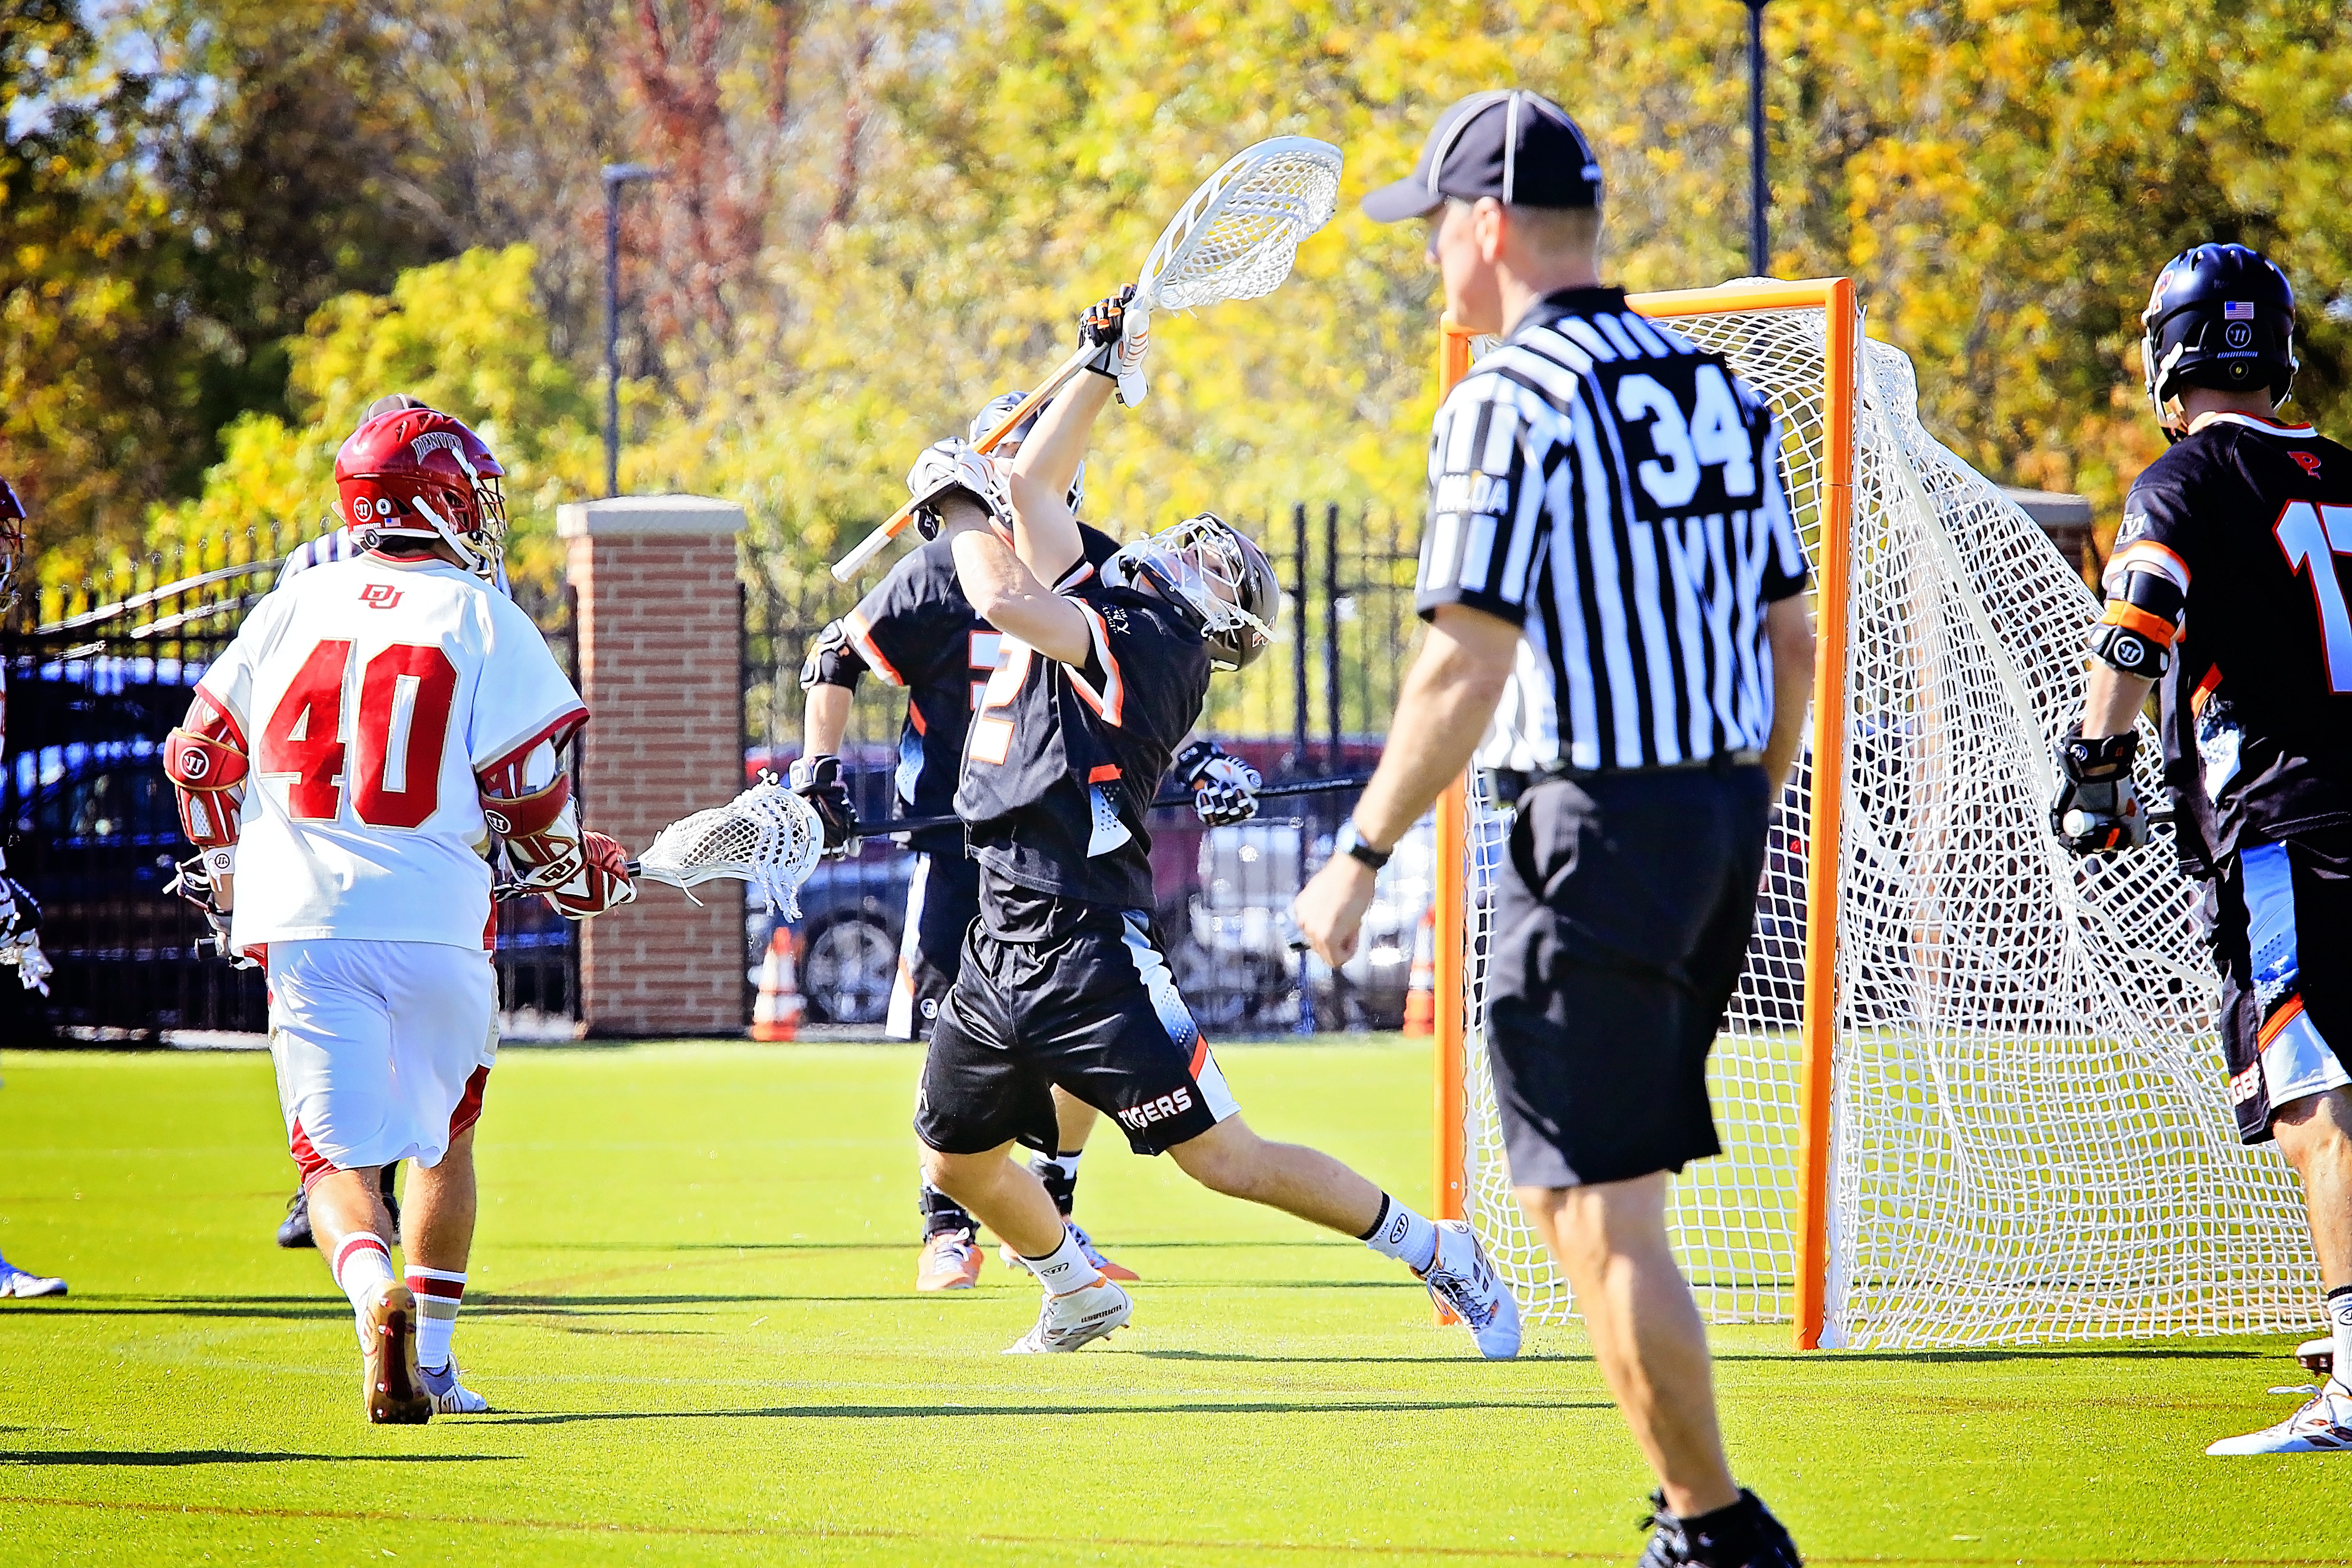
game, sports, college, ball game, lacrosse, team sport, stick and ball games, box lacrosse, stick and ball sports